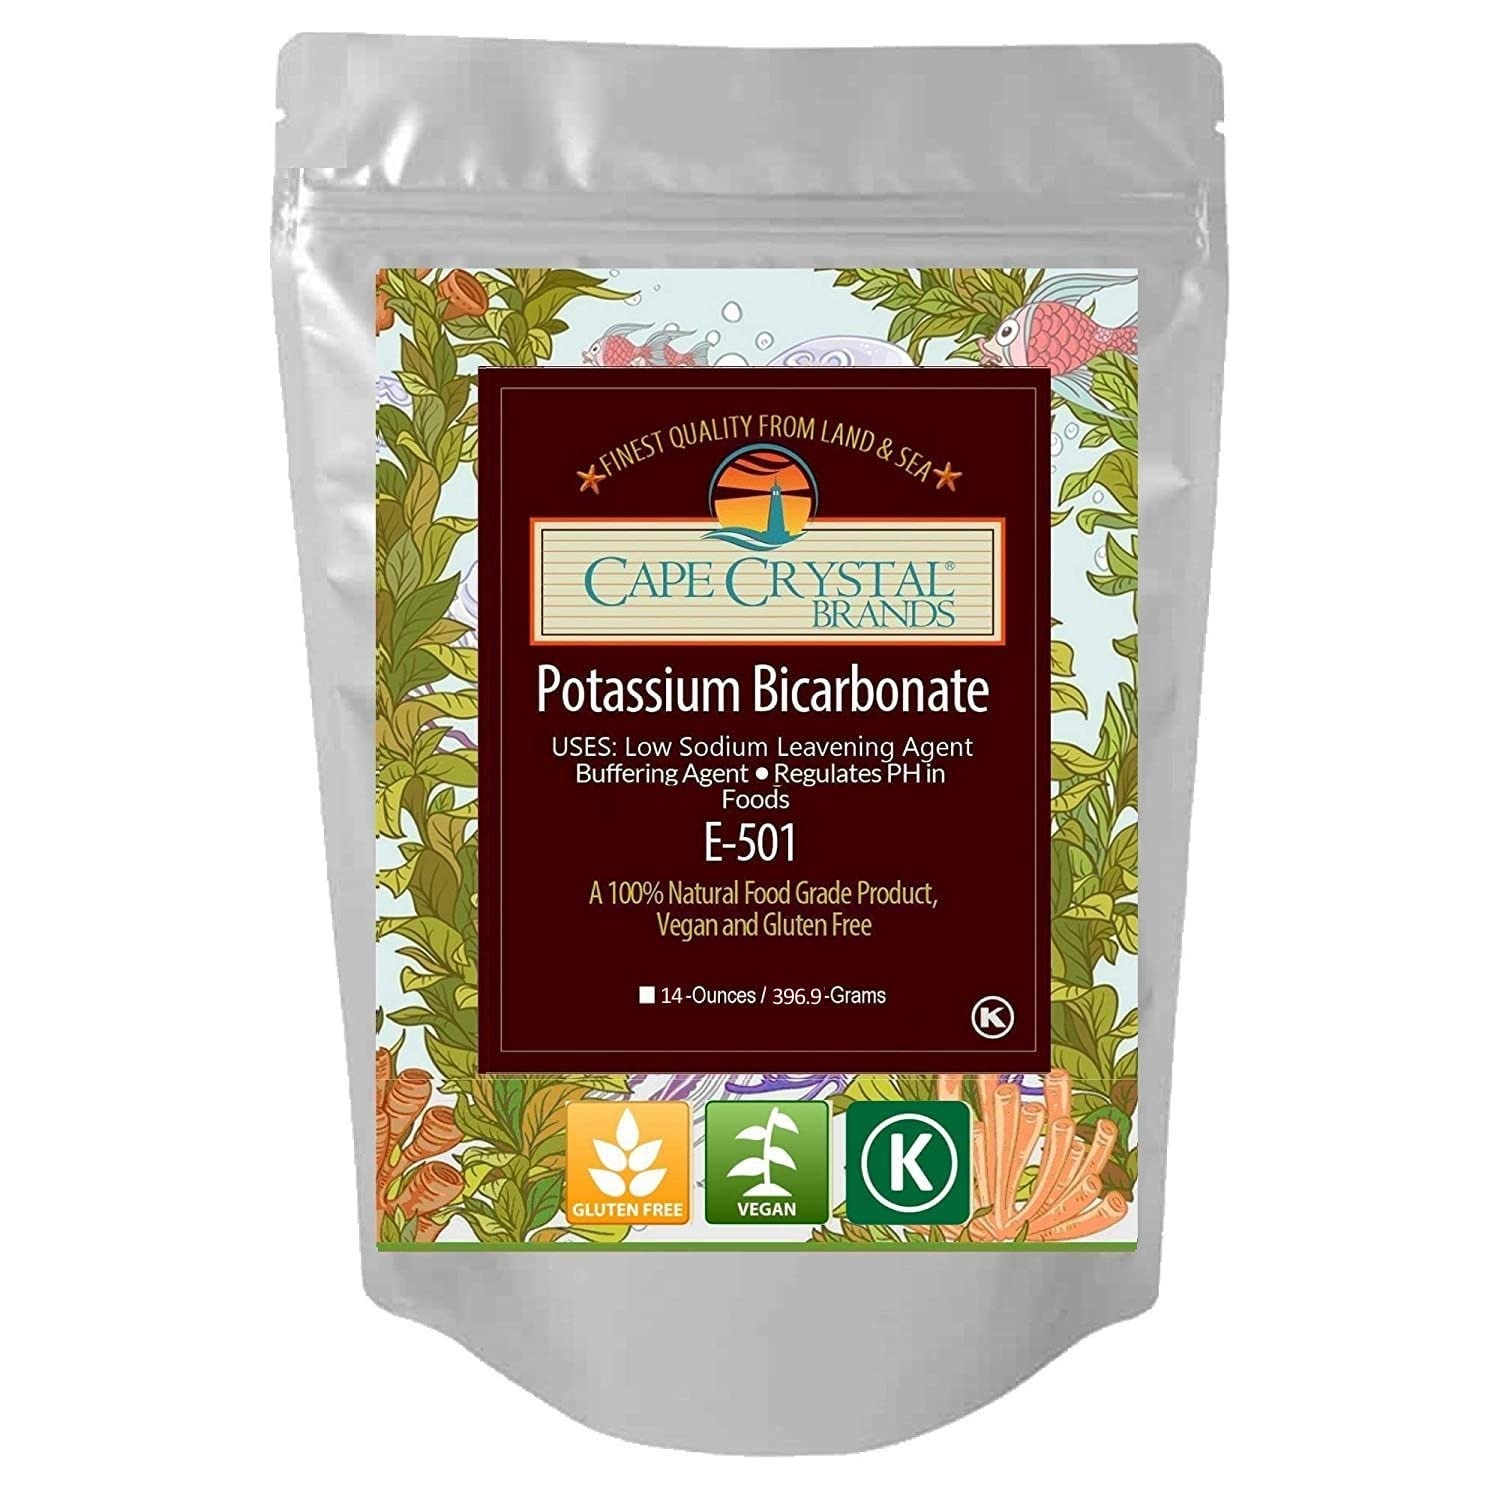
Item Name: Potassium Bicarbonate 14-oz USP Food Grade Crystalline Powder - Baking Soda Substitute – Good Salt Alternative - Gluten Free, Non-GMO, Kosher Certified
Product Description: <p><b>Potassium Bicarbonate the Low Sodium Substitute for Baking Soda</p></b><p> Potassium bicarbonate is an odorless white powder that tastes slightly salty. It is a base, and a low-sodium substitute for baking soda. It is created by combining potassium carbonate and carbon dioxide Used as a base in foods to regulate PH. Also used in leavening during baking. It is Food grade and anhydrous. It is a baking soda replacement for low-sodium applications. (To get the same amount of carbon dioxide from potassium bicarbonate that you get from sodium bicarbonate, you need to use 100/84 or 1.19 times as much potassium bicarbonate – 19% more than baking soda).</p><p> <b>Potassium Bicarbonate in Wine Making</b></p> Reduces the Acidity of the Grape Juice Potassium Bicarbonate is used for deacidification of grape juice, a must for wine making for improving quality or rounding off of flavors 3.4 grams per gallon will effectively reduce acidity by 0.1%. For best results and flavor, the acidity should not be reduced by more than 0.3 - 0.4%
Value: 14.0
Unit: Ounce

Price: 17.95